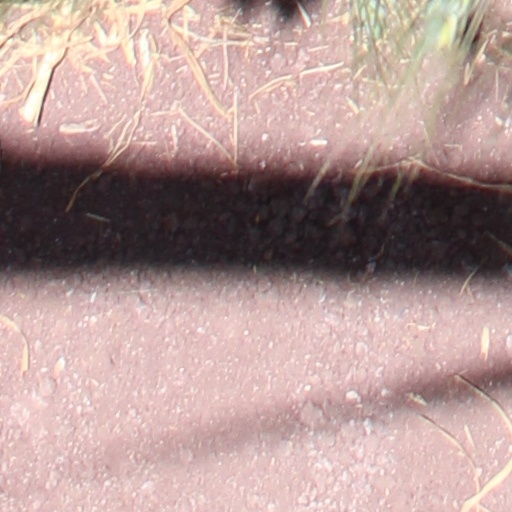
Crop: wheat